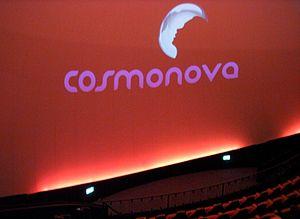
Le Cosmonova, également connu sous le nom de Planetariet Cosmonova, est une salle de cinéma avec écran au format IMAX située dans la ville de Stockholm, capitale de la Suède.